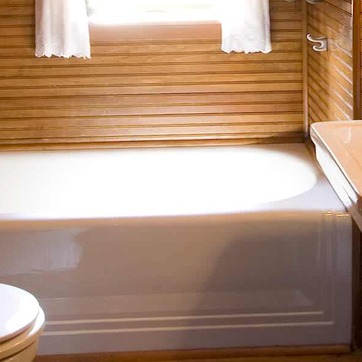
Material: ceramic